Transmetro

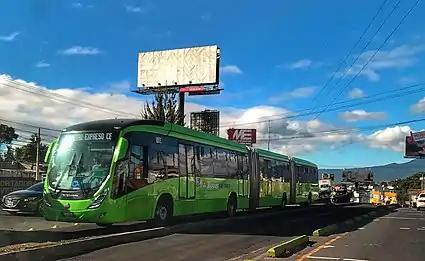
Transmetro bus operating on Line 12

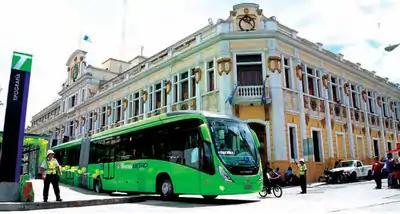
L1 Transmetro departing Tipografia Station.

Line 12 starts from Zone 1 in Guatemala City, it runs through the Civic Centre, Bolivar Avenue, Trebol Station, Raul Aguilar Batres Way, and finally terminating at Centra Sur in Zone 12 of neighbouring Villa Nueva city. The line was certified as "Gold" under the BRT Standards in 2014. In the 2023 service update, all direct transfers were removed, meaning passengers traveling on the line can only connect to other lines by walking a short distance to nearby stations. Additionally, several stations in Zone 1 were closed, while Santa Cecilia station was added.